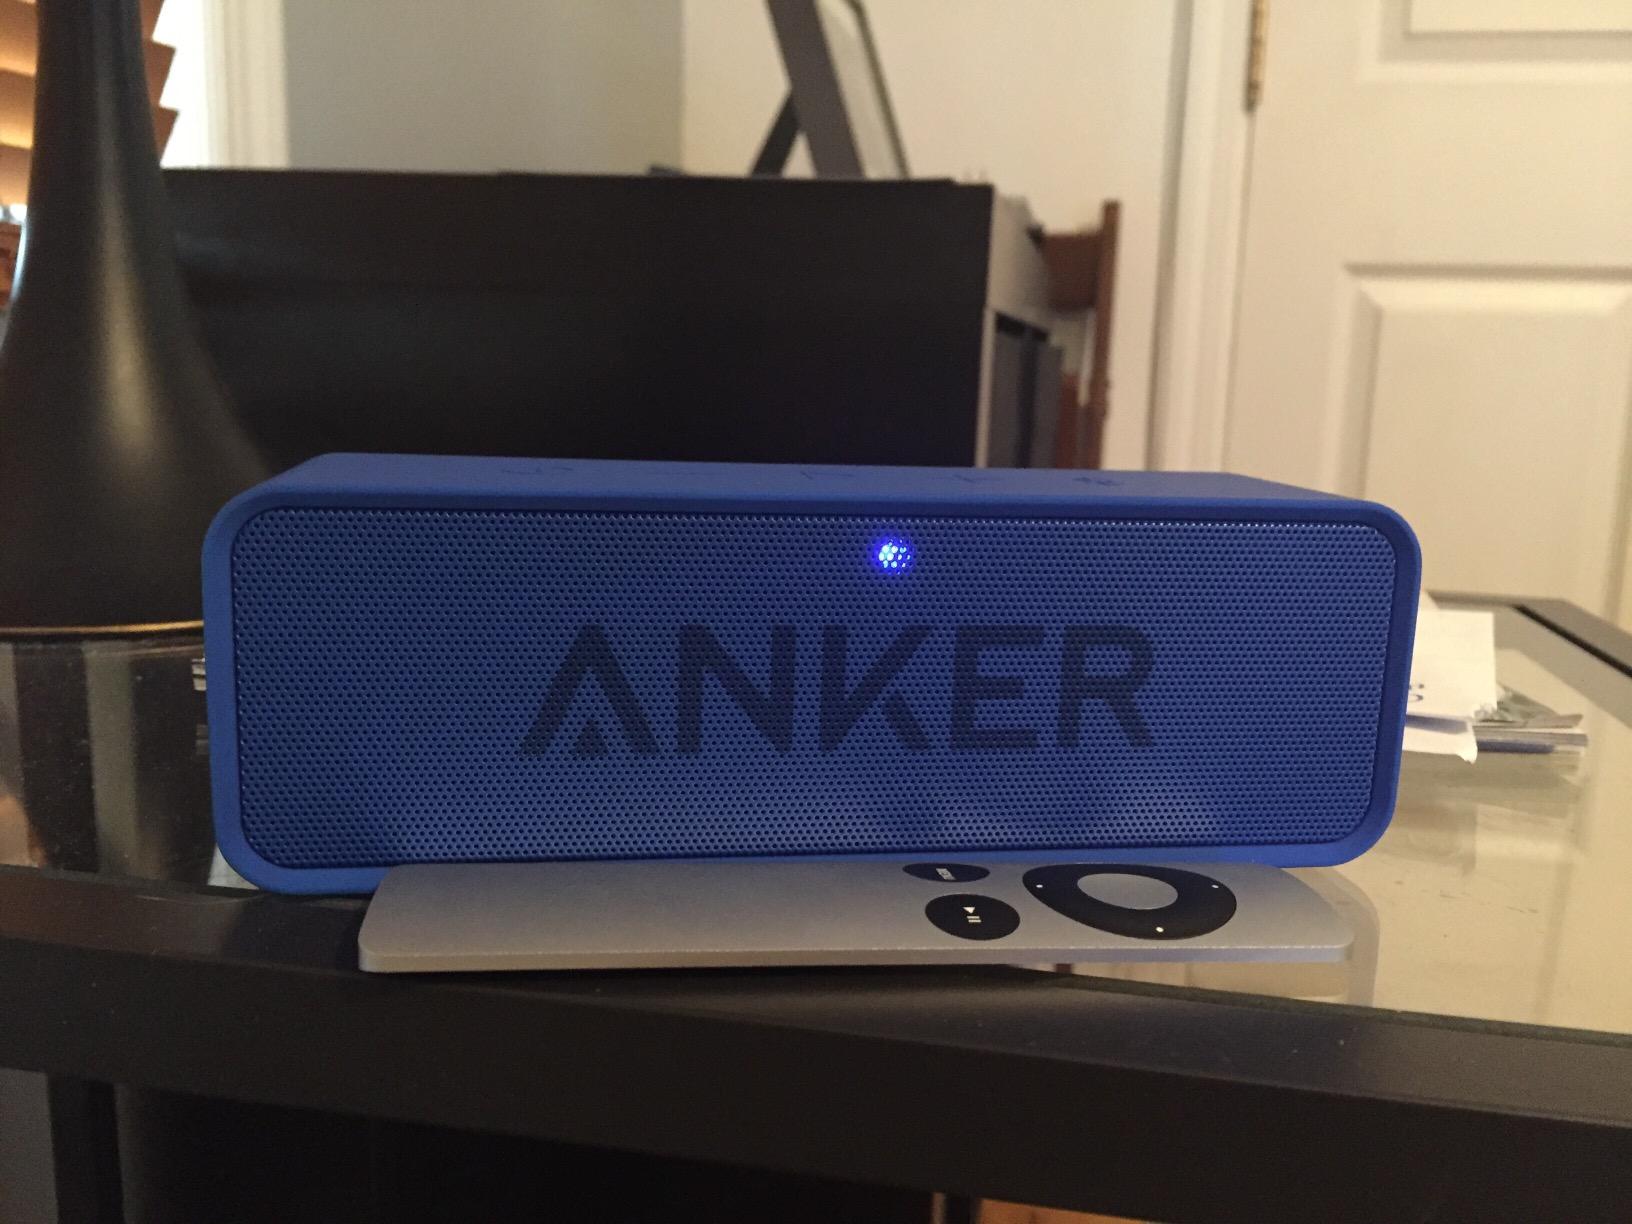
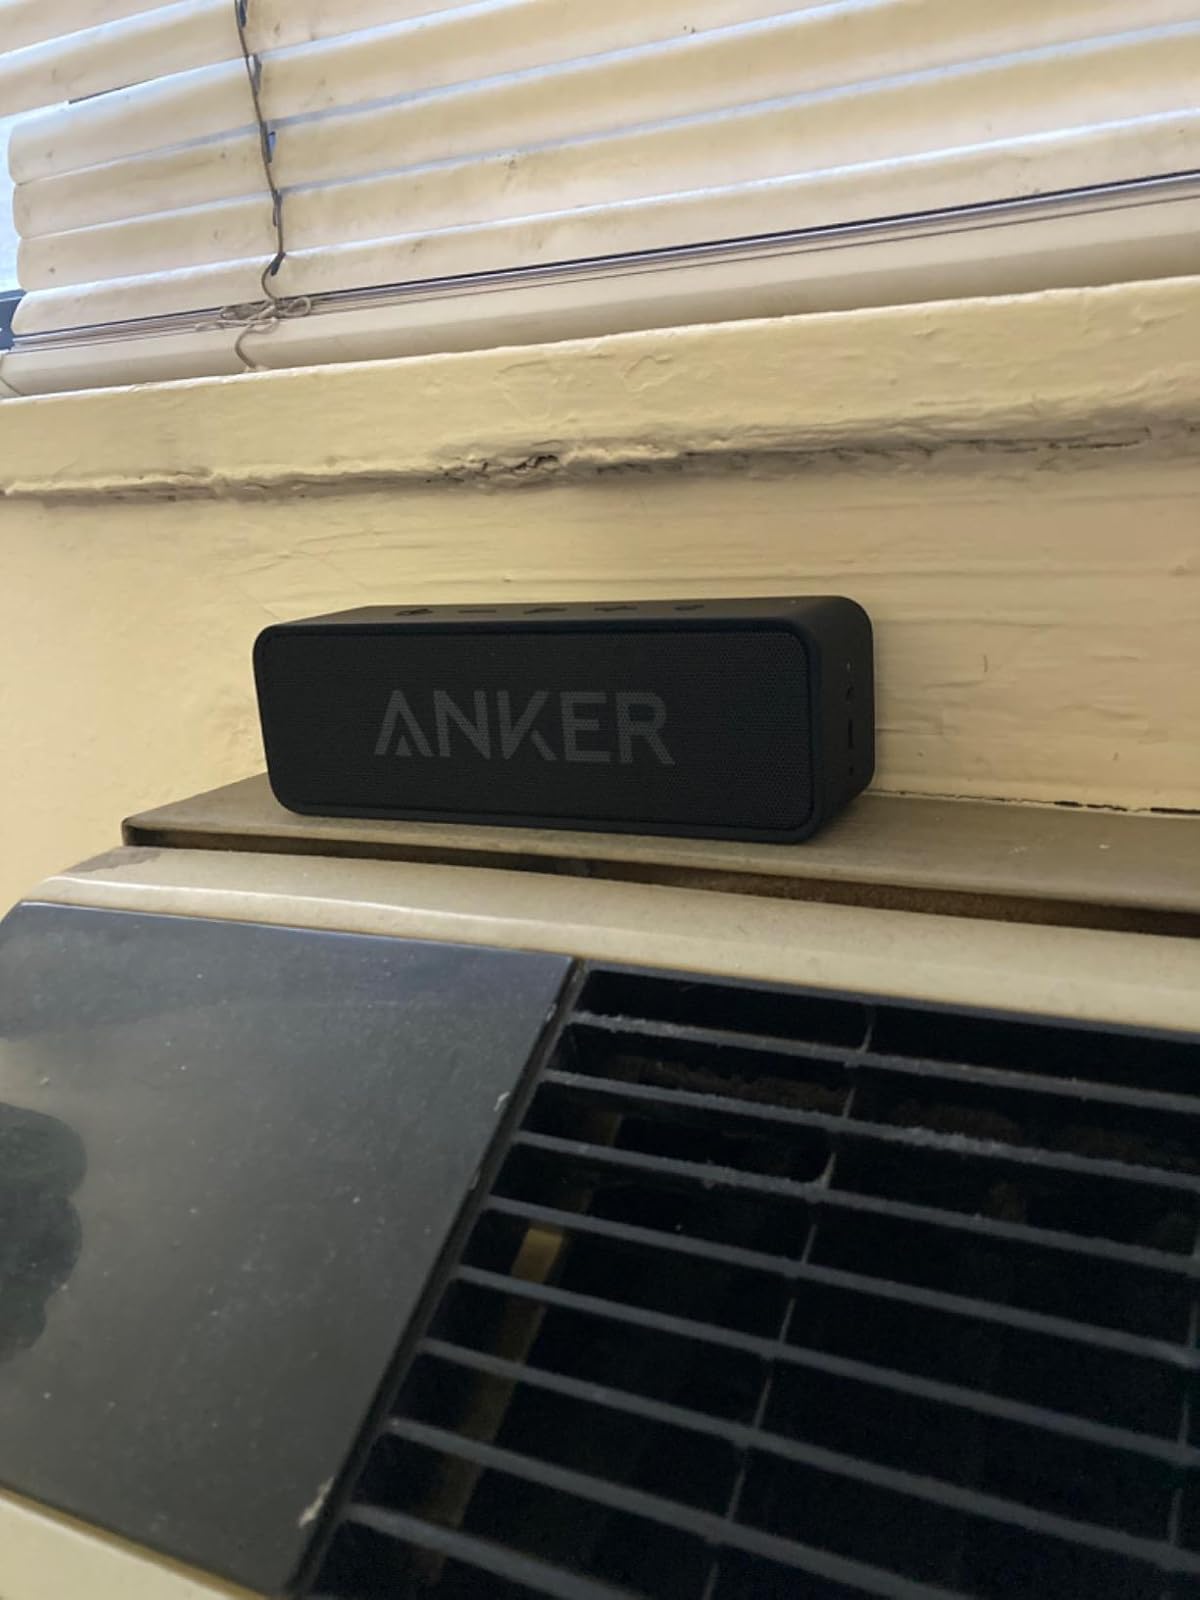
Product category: speaker
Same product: no